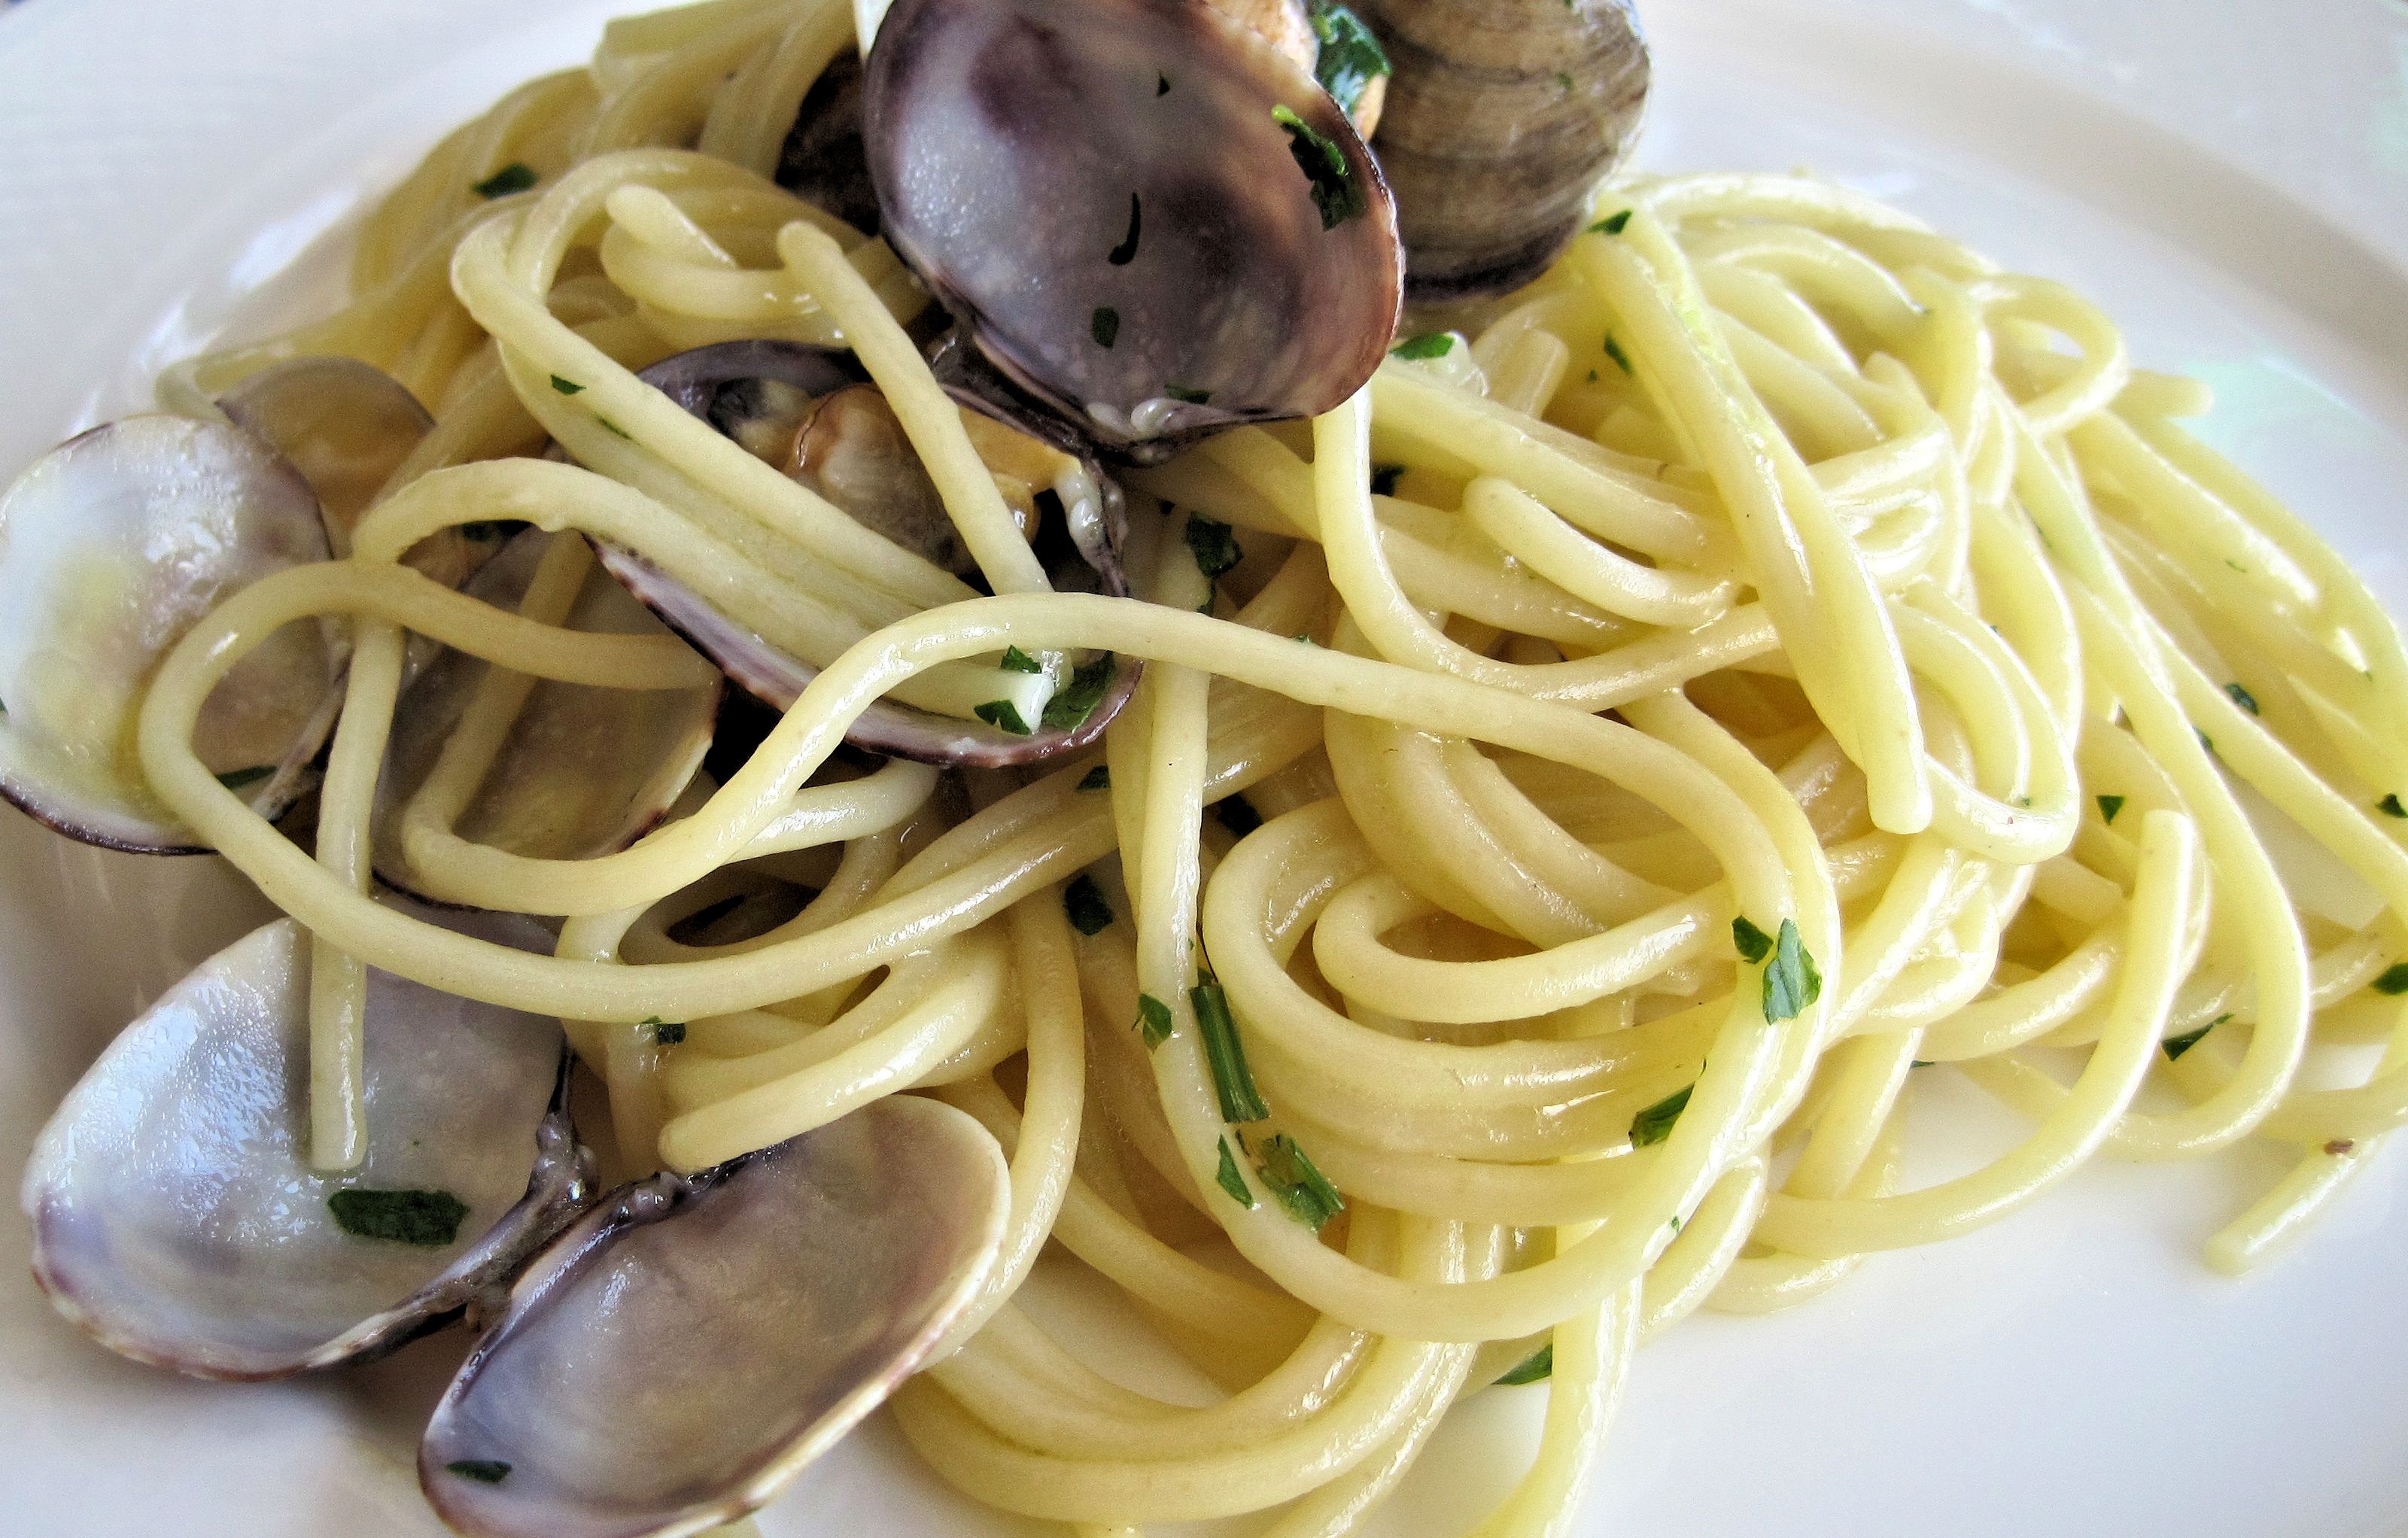
dish, food, garlic, produce, cuisine, pasta, spaghetti, clams, parsley, italian food, carbonara, fettuccine, european food, spaghetti alle vongole, bucatini, linguine, clam sauce, spaghetti aglio e olio, pici, bigoli